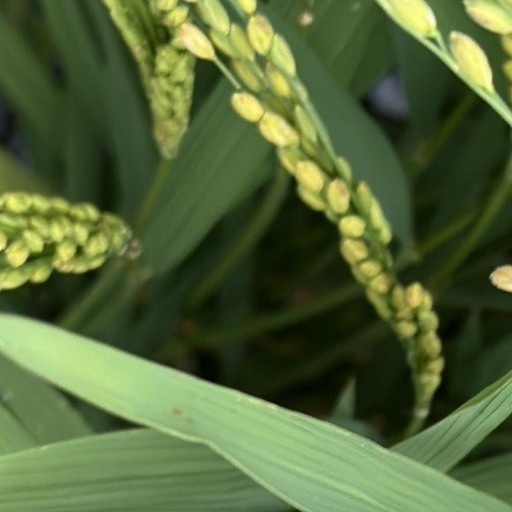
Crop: rice